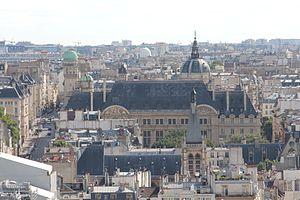
La Sorbonne vue depuis le sommet de la Tour Saint-Jacques, avec le clocher de l'église Saint-Séverin
La Sorbonne est un bâtiment du Quartier latin dans le 5ᵉ arrondissement, c'est une propriété de la ville de Paris. Il tire son nom du théologien et chapelain de Saint Louis, du XIIIᵉ siècle, Robert de Sorbon, le fondateur du collège de Sorbonne de l'Université de Paris, collège consacré à la théologie dont il définit ainsi le projet : « Vivre en bonne société, collégialement, moralement et studieusement ». Ce terme de Sorbonne est aussi utilisé par métonymie pour désigner l’ancienne Université de Paris, sous l'Ancien Régime de 1200 à 1793, puis de 1896 à 1971, ainsi que les anciennes facultés des sciences et des lettres de Paris au cours du XIXe siècle. La façade baroque est celle de la chapelle Sainte-Ursule, achevée en 1642. Cette dernière, déconsacrée depuis la loi de séparation des Églises et de l'État, est désormais utilisée pour des réceptions ou des expositions. Le Comité international olympique est fondé à La Sorbonne par Pierre de Coubertin le 23 juin 1894.